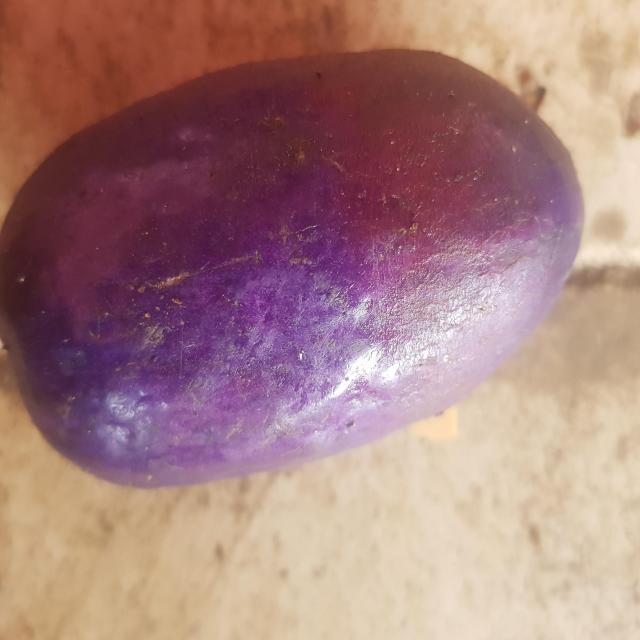
Plum grade: unaffected